Guajeo

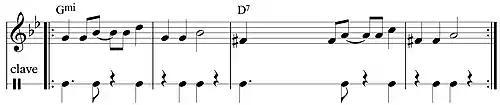
3-2 Piano guajeo: clave motifFile:3-2 guajeo.mid)

A chord progression can begin on either side of clave. "One" can therefore be on either the three-side, or the two-side, because the harmonic progression, rather than the rhythmic progression is the primary referent. When a chord progression begins on the two-side of clave, the music is said to be in "two-three clave". The following guajeo is based on the clave motif in a two-three sequence. The cinquillo rhythm is now in the second measure.